Mindif

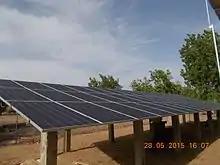
Solar panels in Mindif

It is known for the Mindif Peaks located nearby. The 1988 film "Chocolat" was filmed in the area.